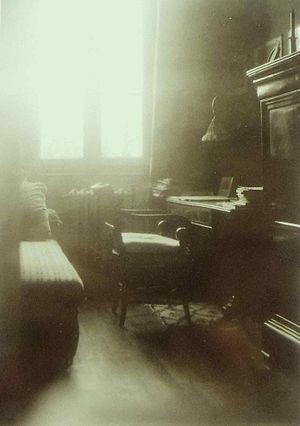
C'est dans cette pièce que Malègue termine Augustin et commence Pierres noires
Joseph Malègue est un écrivain français, né à La Tour-d'Auvergne le 8 décembre 1876 et mort à Nantes le 30 décembre 1940.